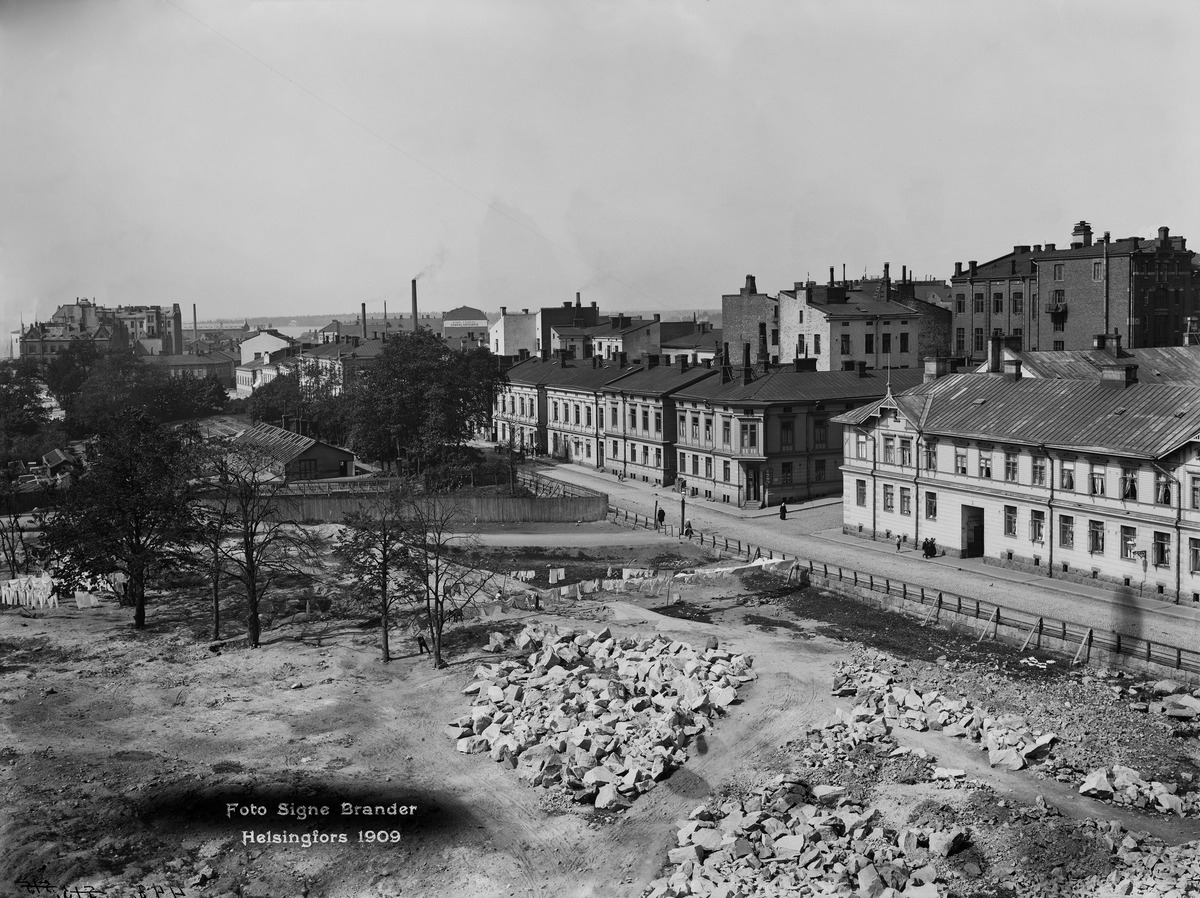
Sepänkatu
sisällön kuvaus: Sepänkatu. Taustalla vasemmalla Fazerin suklaatehdas. Kuvattu Laivurinkatu 37:sta länteen. mustavalkoinen
Kuvaaja: Brander, Signe, valokuvaaja
Ajankohta: kuvausaika 1909
Paikka: Suomi, Uusimaa, Helsinki, Punavuori Helsinki, Sepänkatu 5, 7, 9
Aiheet: puurakennukset, rakentamattomat alueet, kasvihuoneet, pyykinpesu